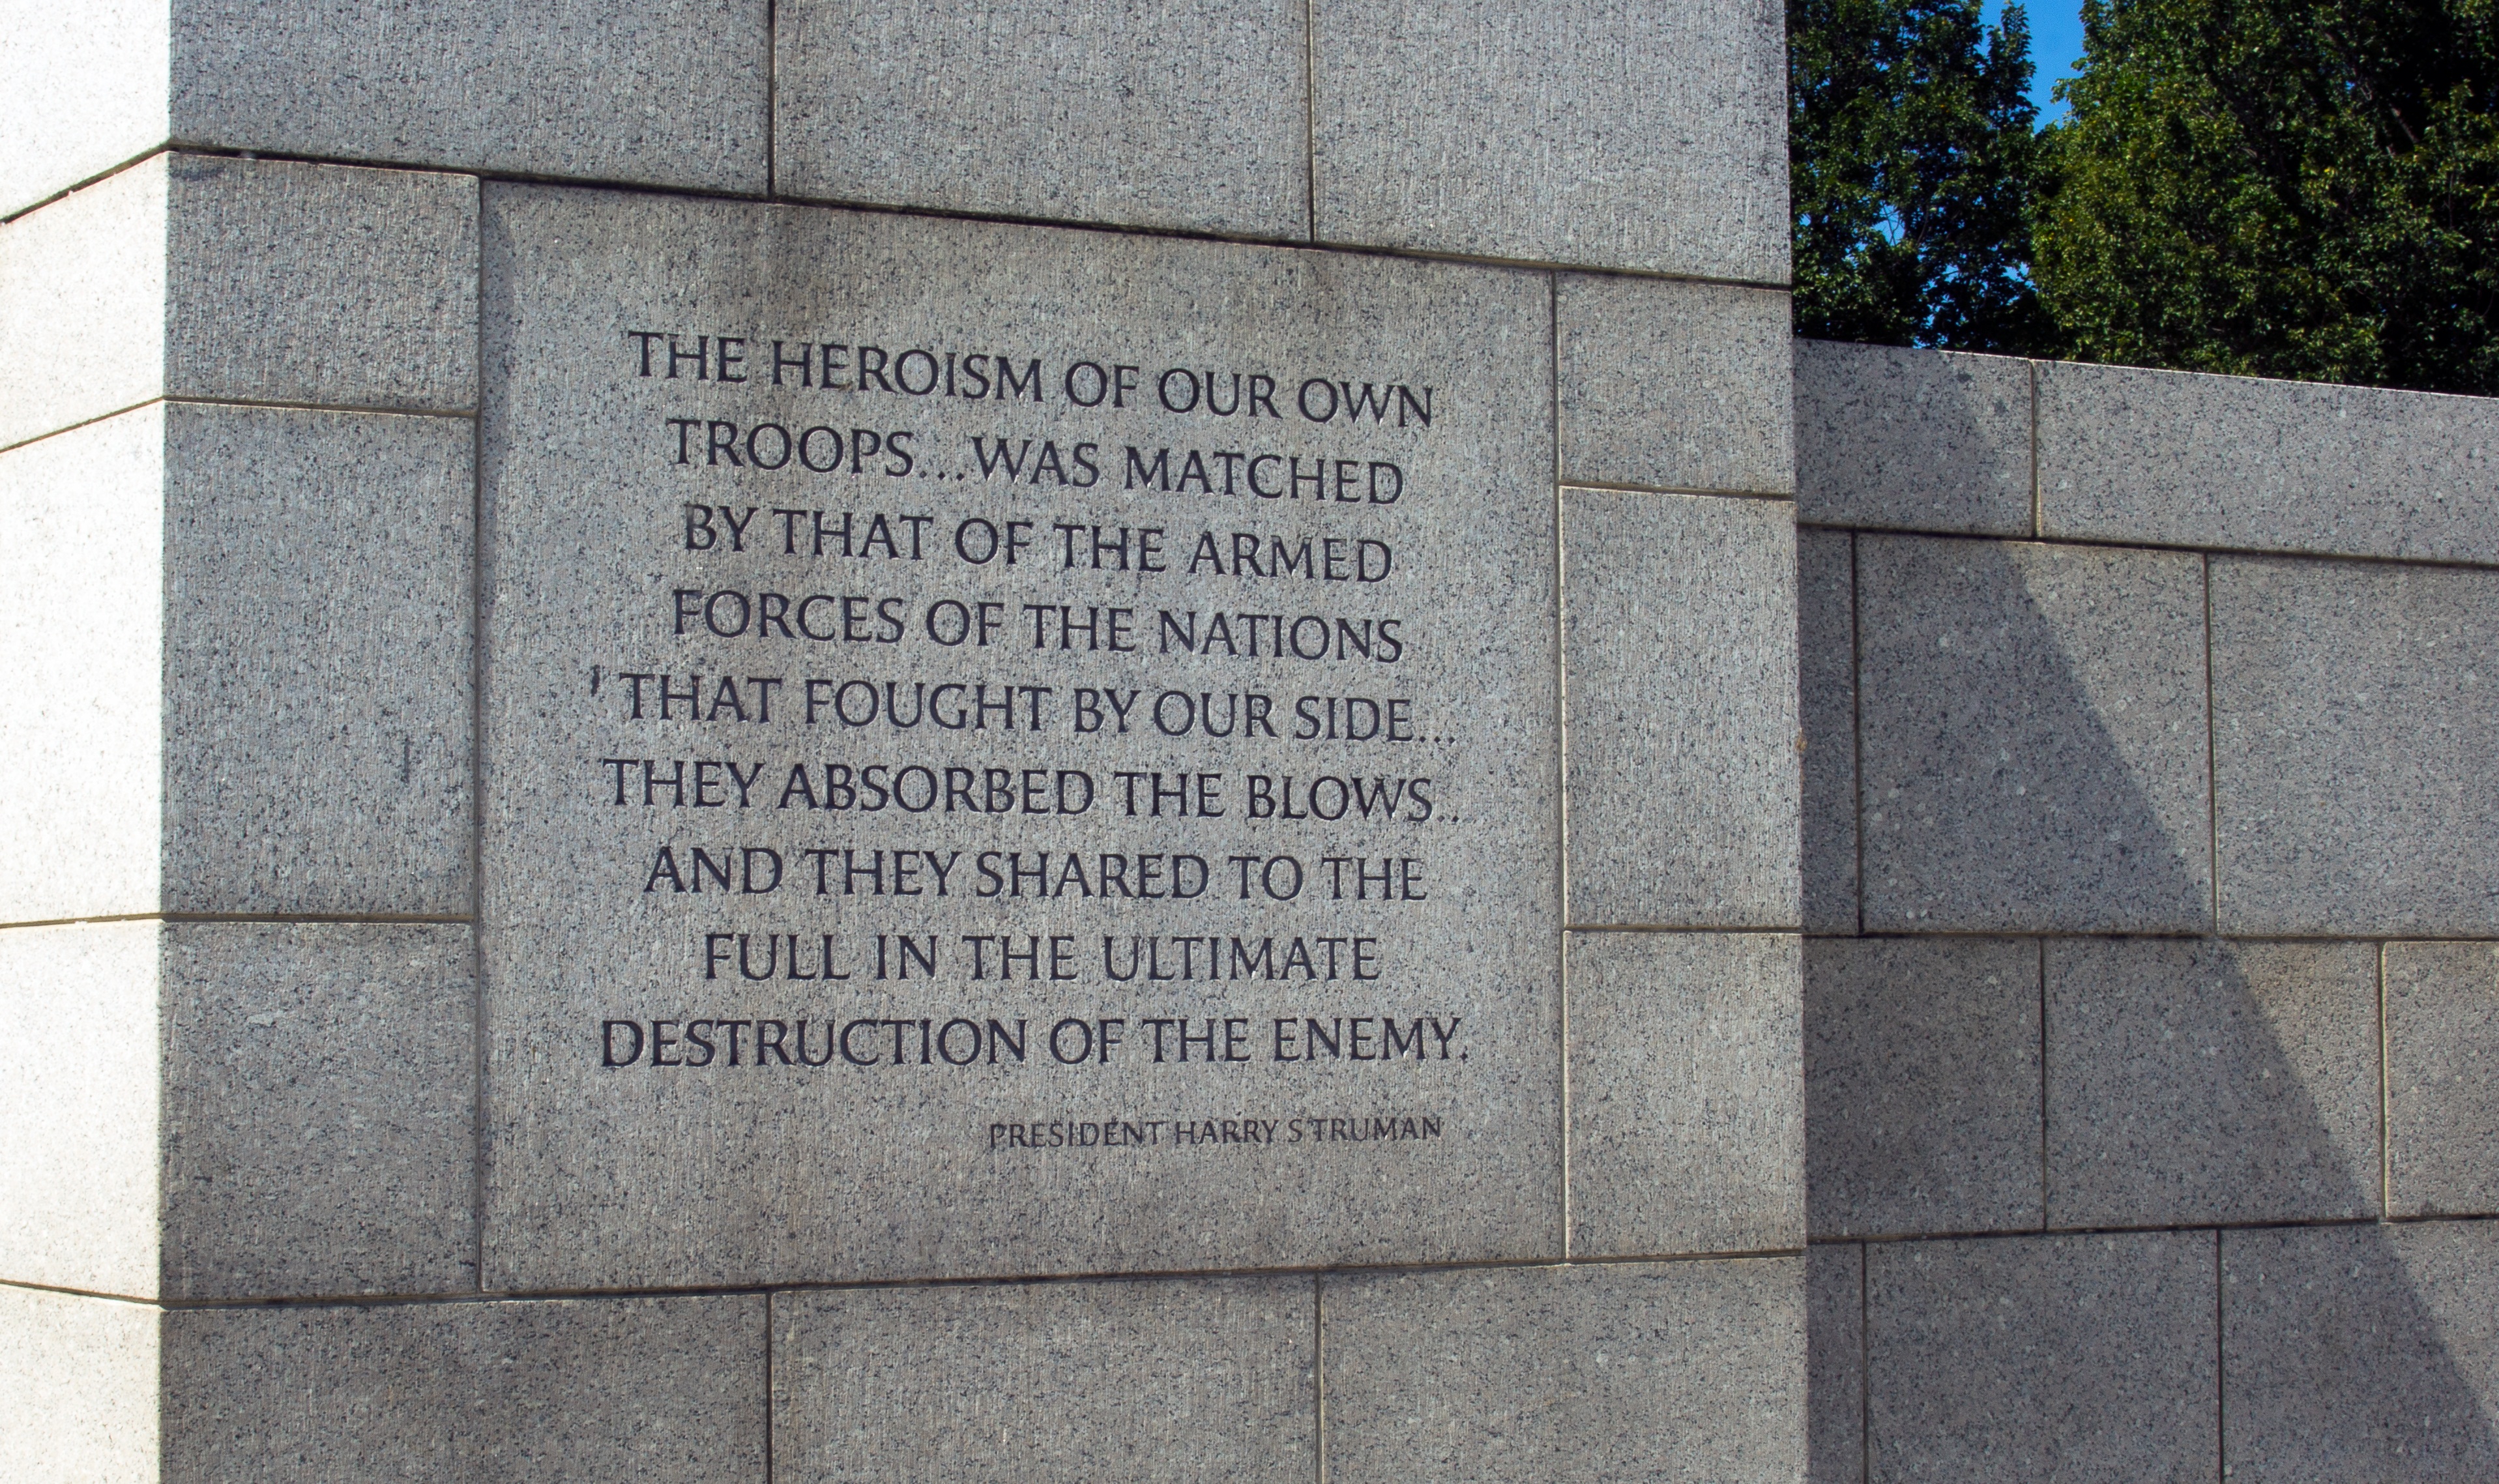
wall, monument, world, washington, memorial, war, marble, wwii, ii, remembrance, veterans, quotes